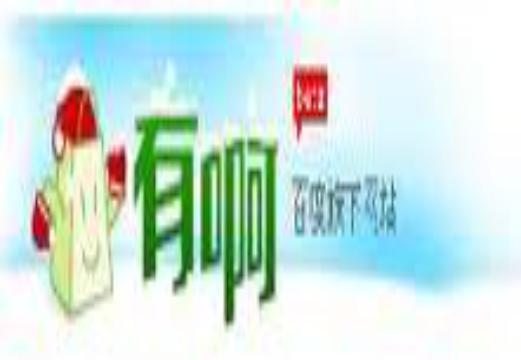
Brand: BaDuYoua
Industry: Others